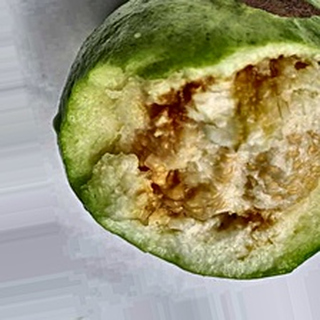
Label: guava_fruit_fly